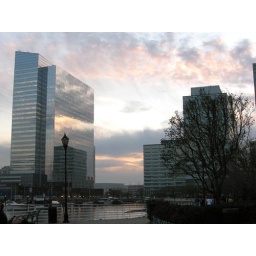
high-rise office building in Pavonia-Newport, Jersey City.